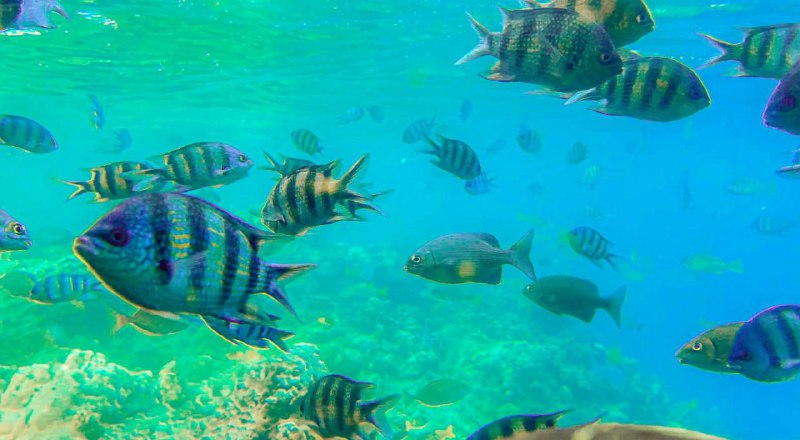
الوصف بالفصحى: تسبحُ أسرابٌ من الأسماكِ الملونةِ والمخططةِ فوقَ الشعابِ المرجانيةِ في مياهِ بحرصافية
الوصف بالعامية السودانية: سمك ملون ومخطط، عايم في نص الموية  الزرقة فيها شعب مرجانية
التصنيف: Agriculture & Livestock